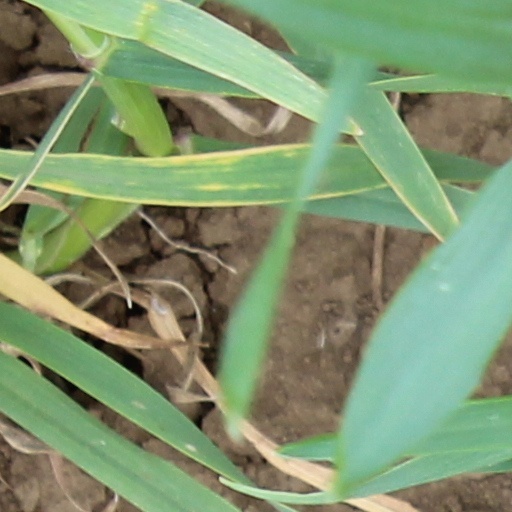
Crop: wheat